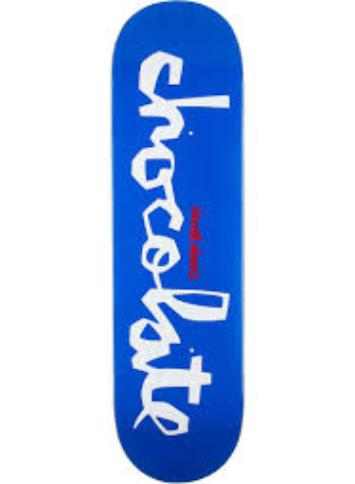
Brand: Chocolate Skateboards
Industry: Sports